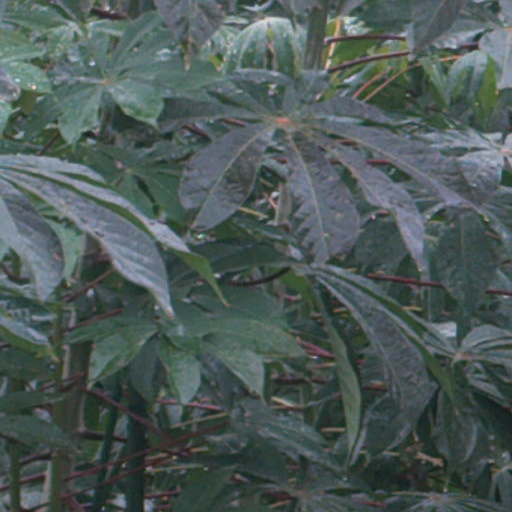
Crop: cassava